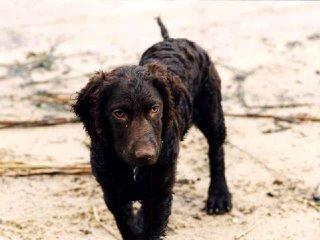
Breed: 202-n000028-curly_coated_retriever